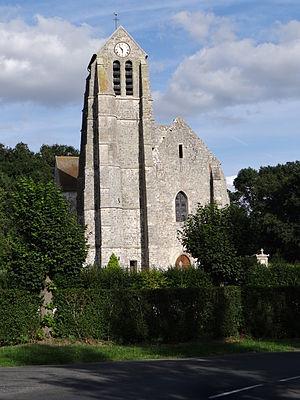
Eglise de Bouillancy, département de l'Oise, France
Bouillancy est une commune française située dans le département de l'Oise, en région Hauts-de-France.